Singer Sewing Company Building

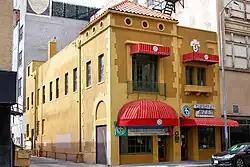

The Singer Sewing Company Building is a historic building in El Paso, Texas. It was built in 1928 for the Singer Corporation on land formerly owned by Ervin H. Schwartz, Manuel Schwartz, and I. Weiss. It was designed in the Spanish Colonial Revival architectural style by Trost & Trost. It has been on the National Register of Historic Places since September 24, 1980.